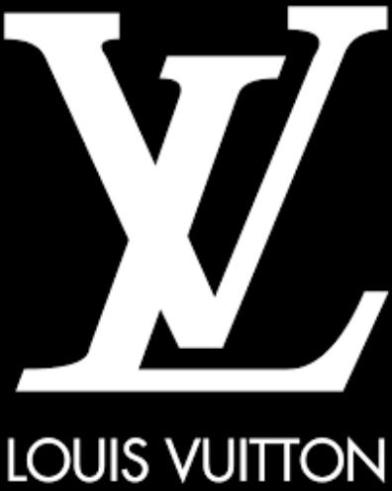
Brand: louis vuitton-2
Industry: Clothes